Beinn Sgritheall

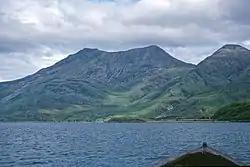
Beinn Sgritheall seen from a boat on Loch Hourn

Mountains in the British Isles are classified according to height. At Beinn Sgritheall is a Munro, being a Scottish mountain over . It is also classified as a Marilyn given its prominence of . It is the highest mountain on the Glenelg peninsula, an area of largely uninhabited land bounded by Loch Alsh and Loch Duich to the north and by Loch Hourn to the west and south.